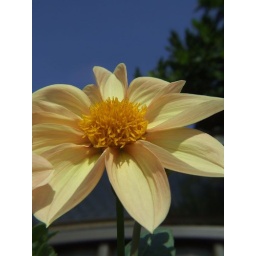
yellow flower macro against green grass